1985 World Rally Championship

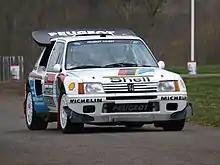
Peugeot 205 Turbo 16 E2 in 2008

Peugeot Talbot Sport, having made a successful late-season entry to Group B with their new Peugeot 205 Turbo 16 car, returned in 1985 for a full season with the car. Ari Vatanen, who had won three of the last four rallies of 1984 in the car, also returned with the team and in the first rally of the season, passed Walter Röhrl's Quattro in the snowy and icy terrain after incurring an eight-minute penalty caused by co-driver Terry Harryman's error. At the Swedish Rally, Vatanen won again, establishing himself as the early favorite for a driver's title, as well as putting Peugeot ahead of Audi.